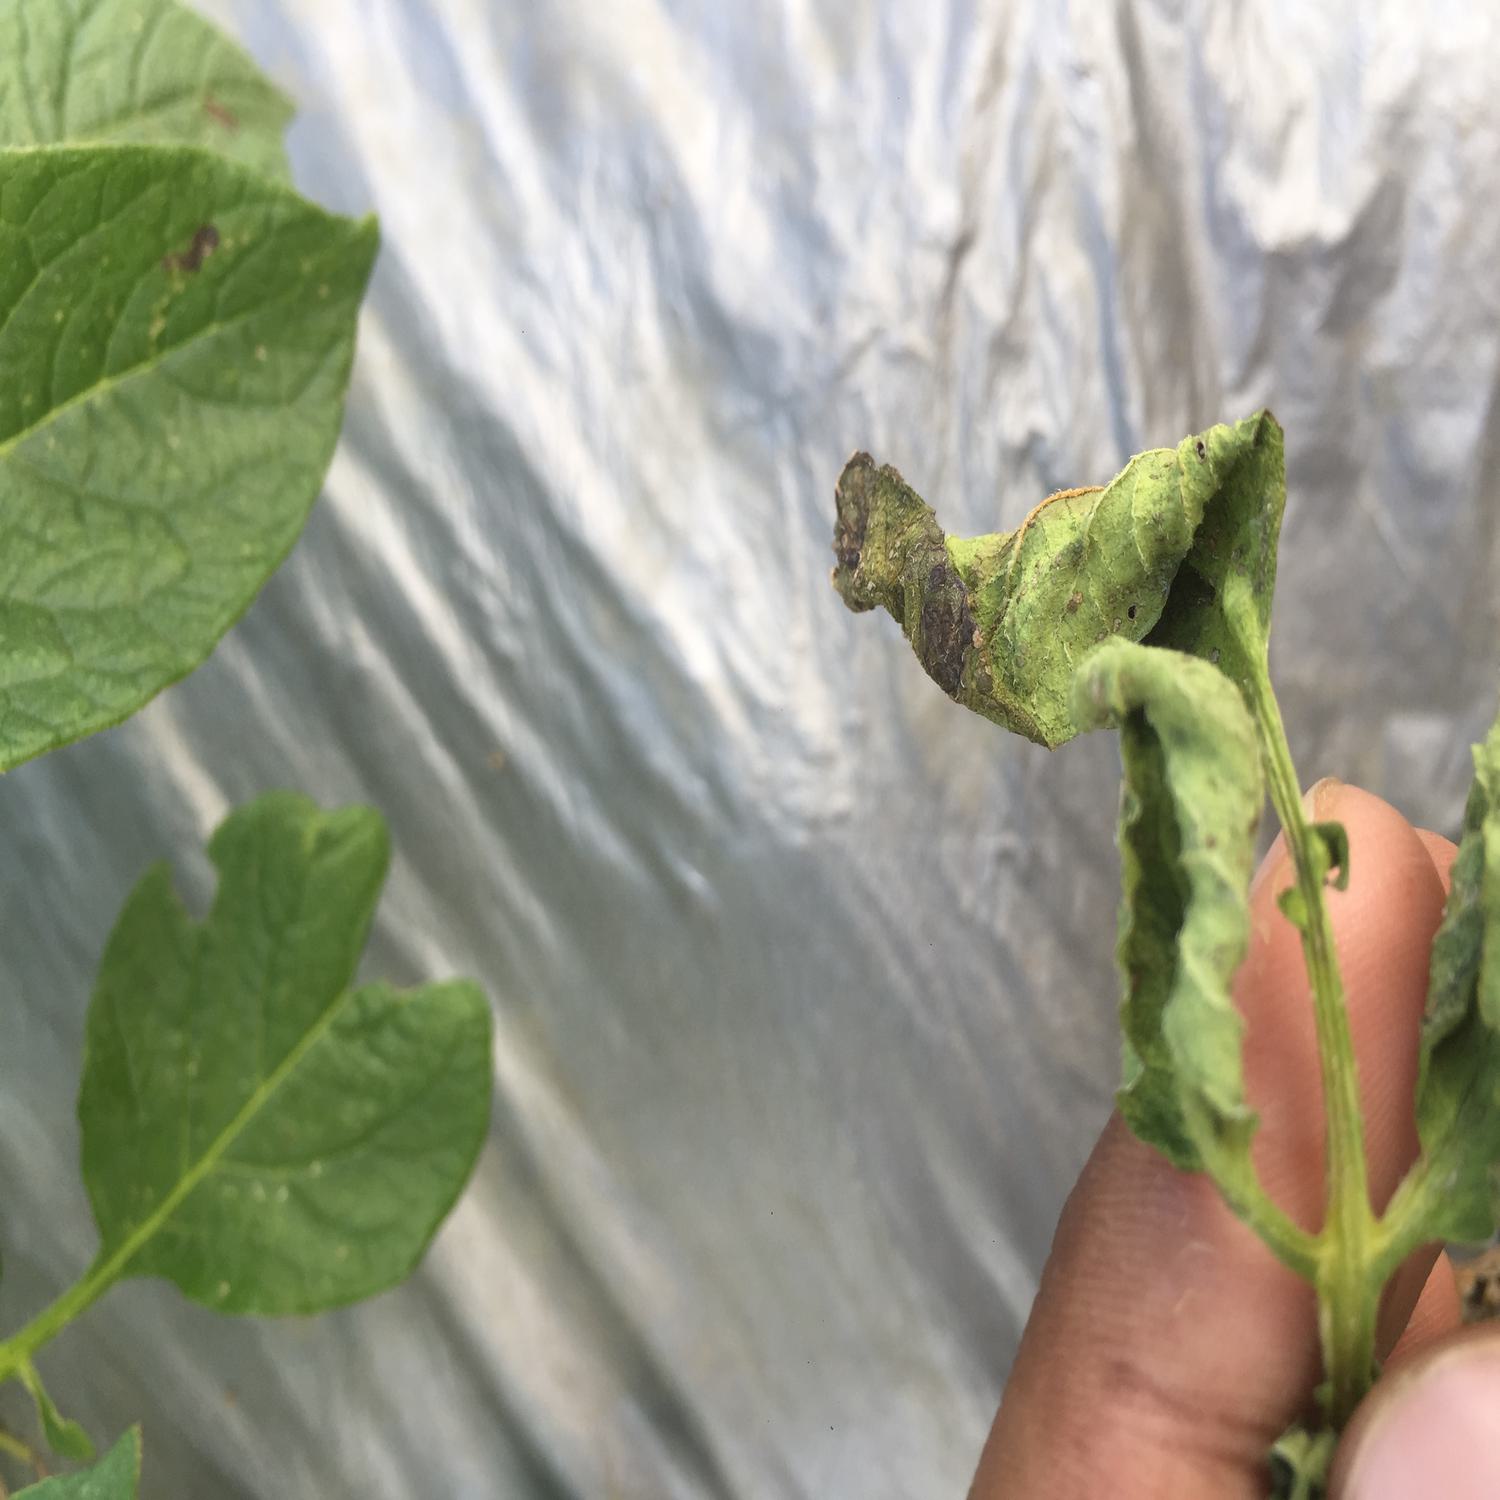
Etiqueta: Pudricion_Parda